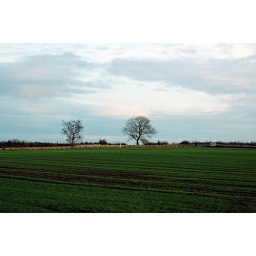
Farmland in the north of England along the A1. Taken from a car window while travelling at 70+ mph.